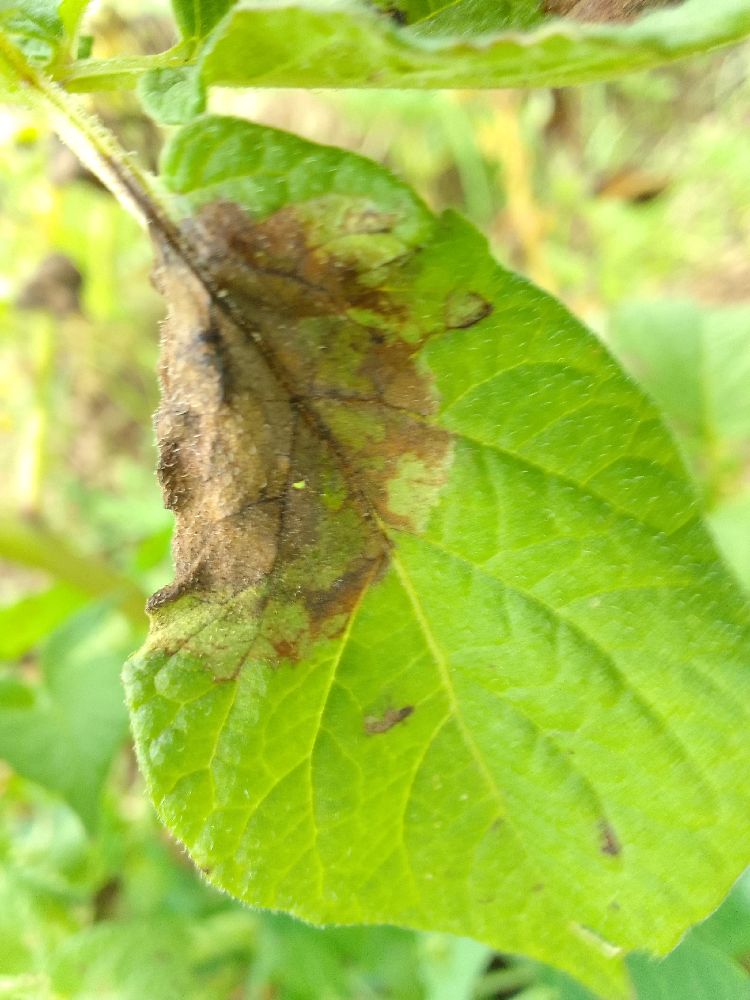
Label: Late blight